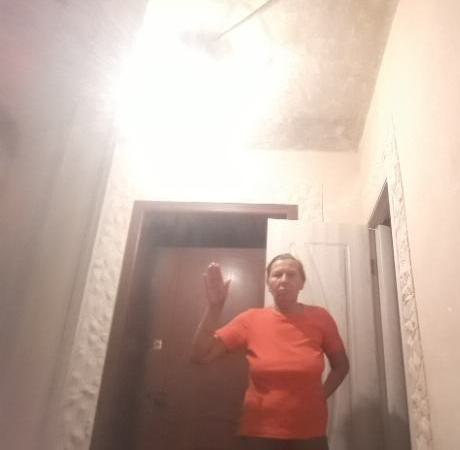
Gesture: stop